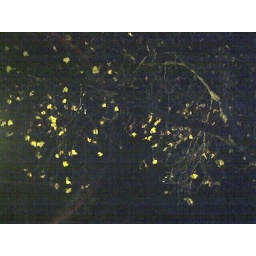
yellow leaves in a dark sky